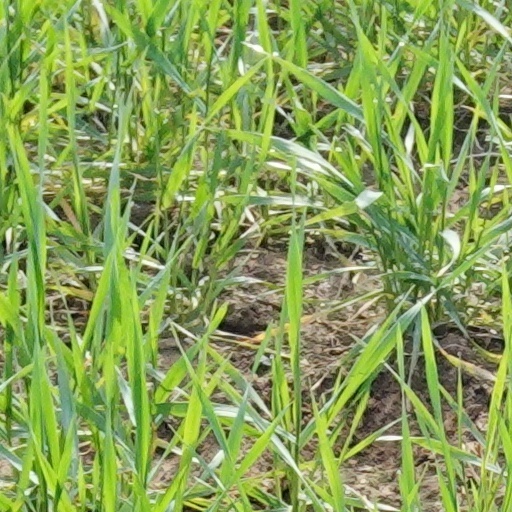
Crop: wheat